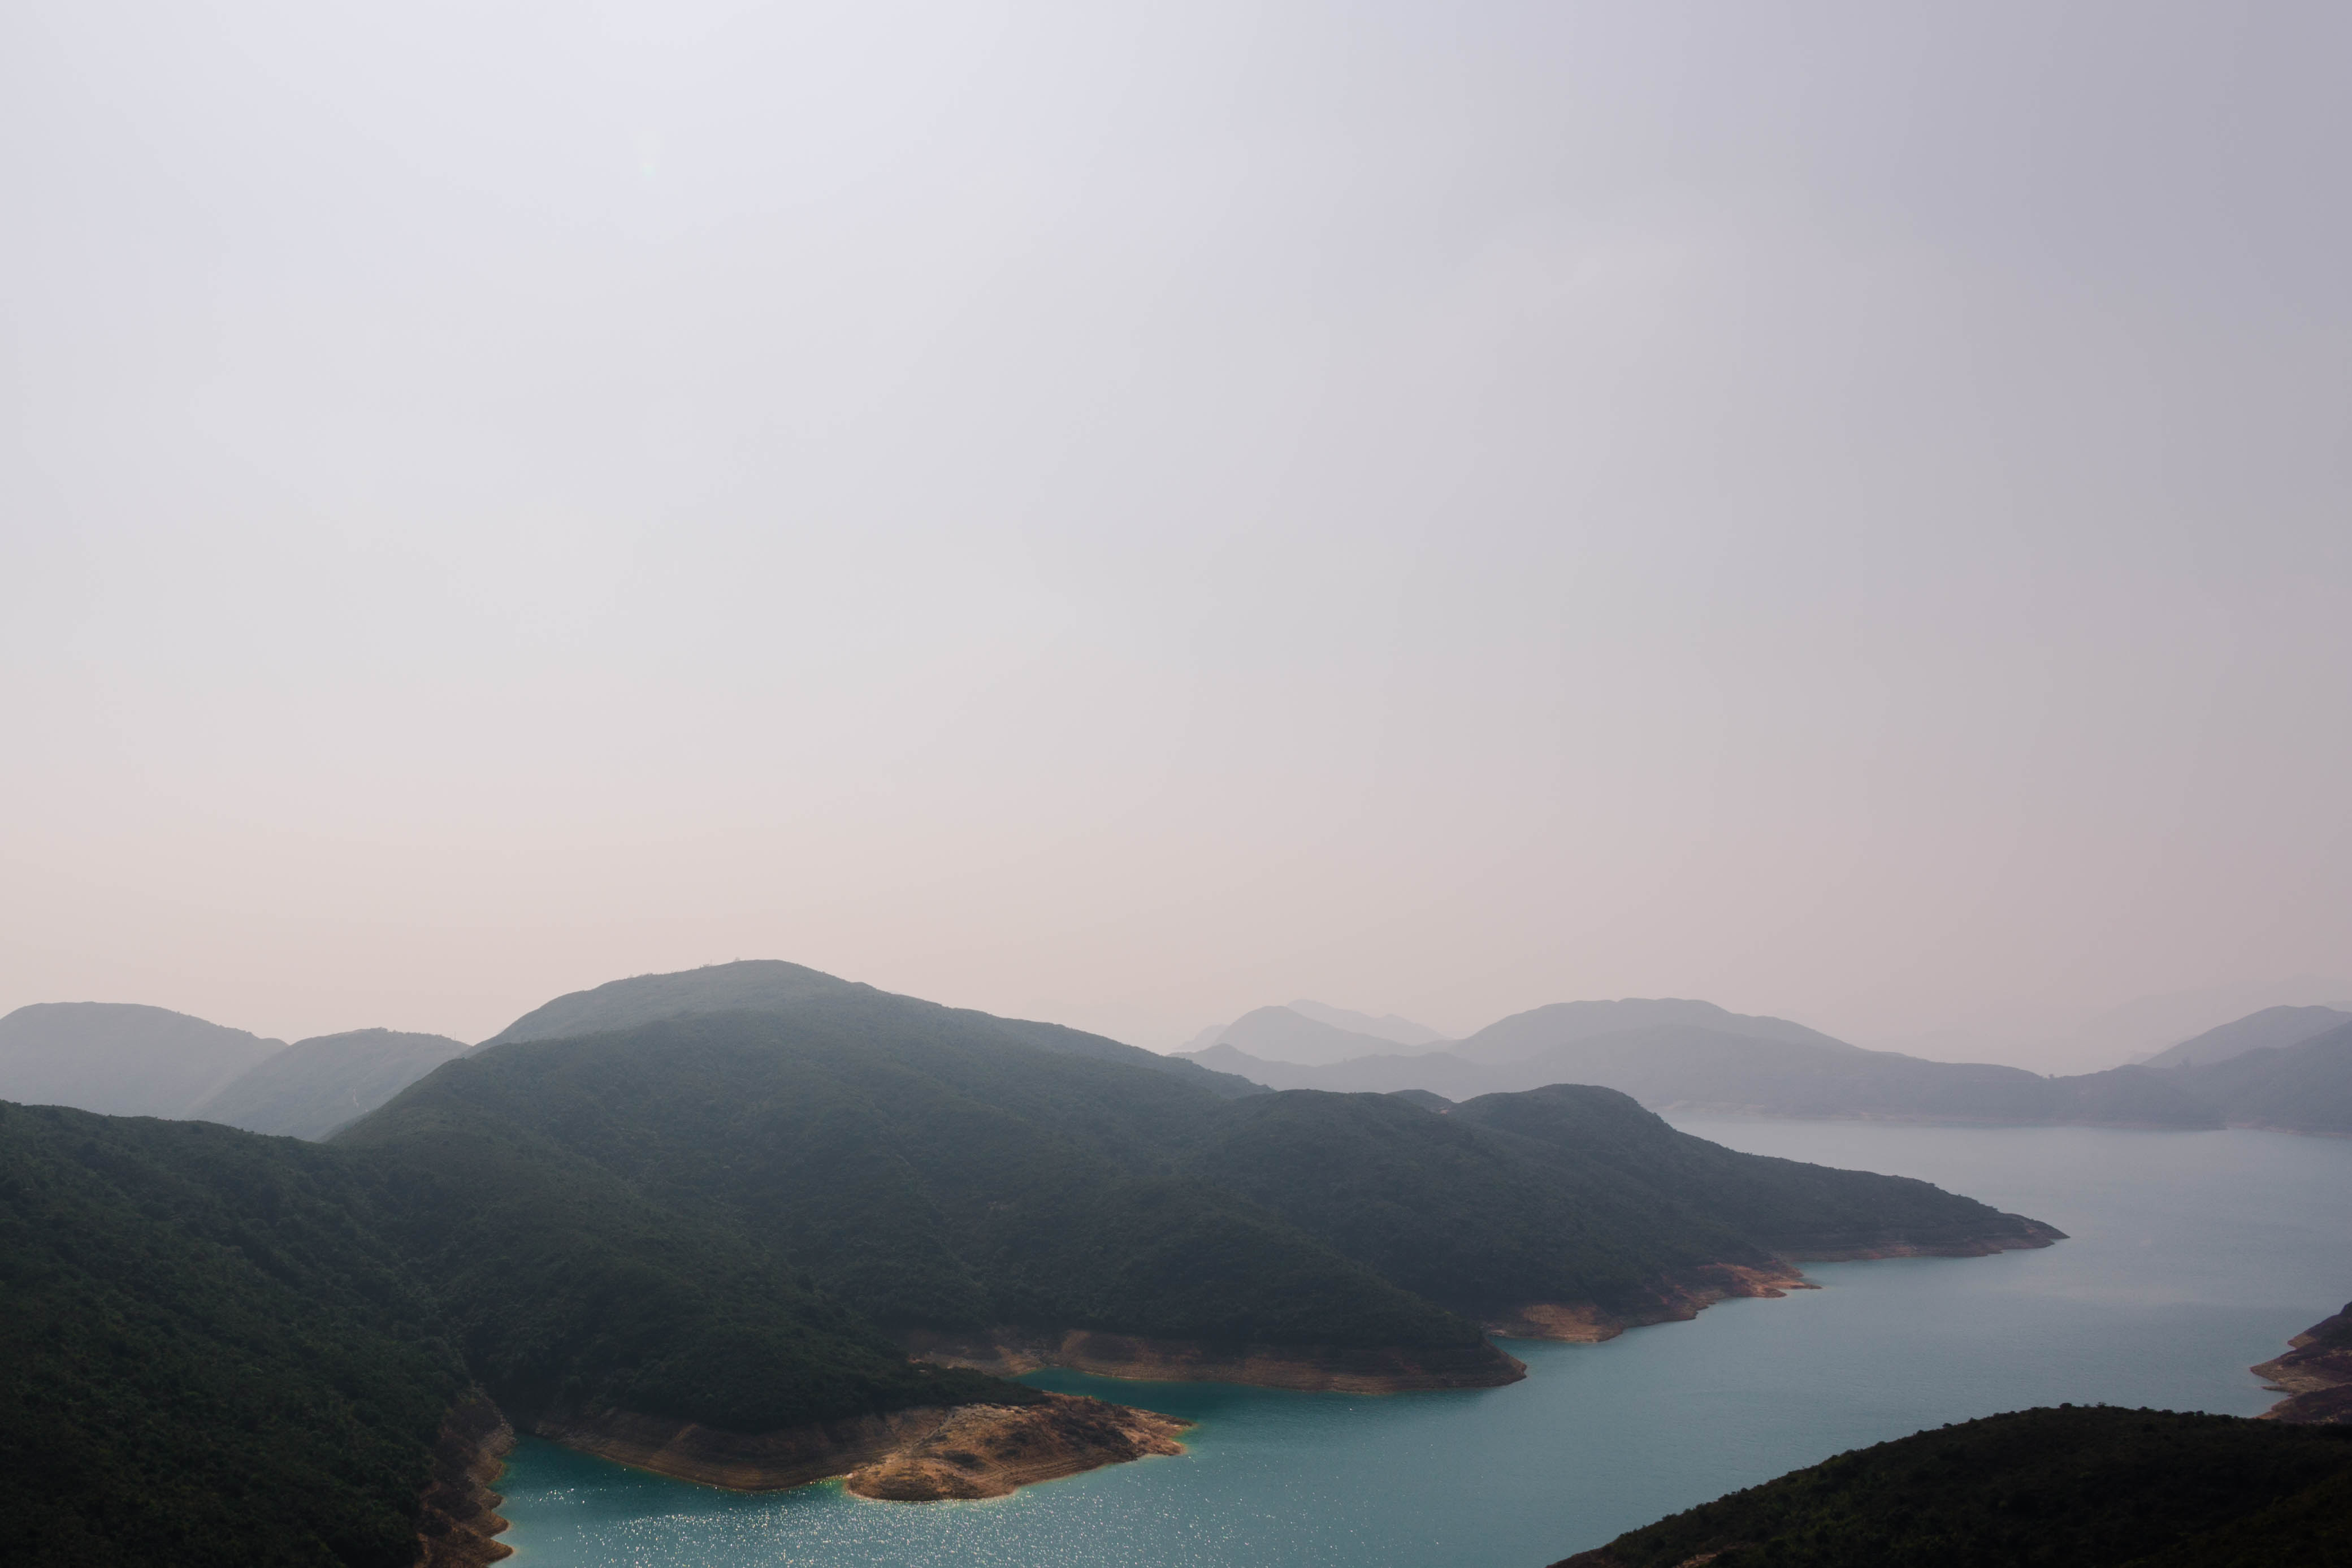
sea, coast, horizon, mountain, fog, sunrise, mist, morning, hill, shore, lake, dawn, river, mountain range, dusk, haze, island, reservoir, loch, landform, atmospheric phenomenon, mountainous landforms